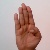
The image shows a hand gesture representing the letter 'B' in Indian Sign Language.